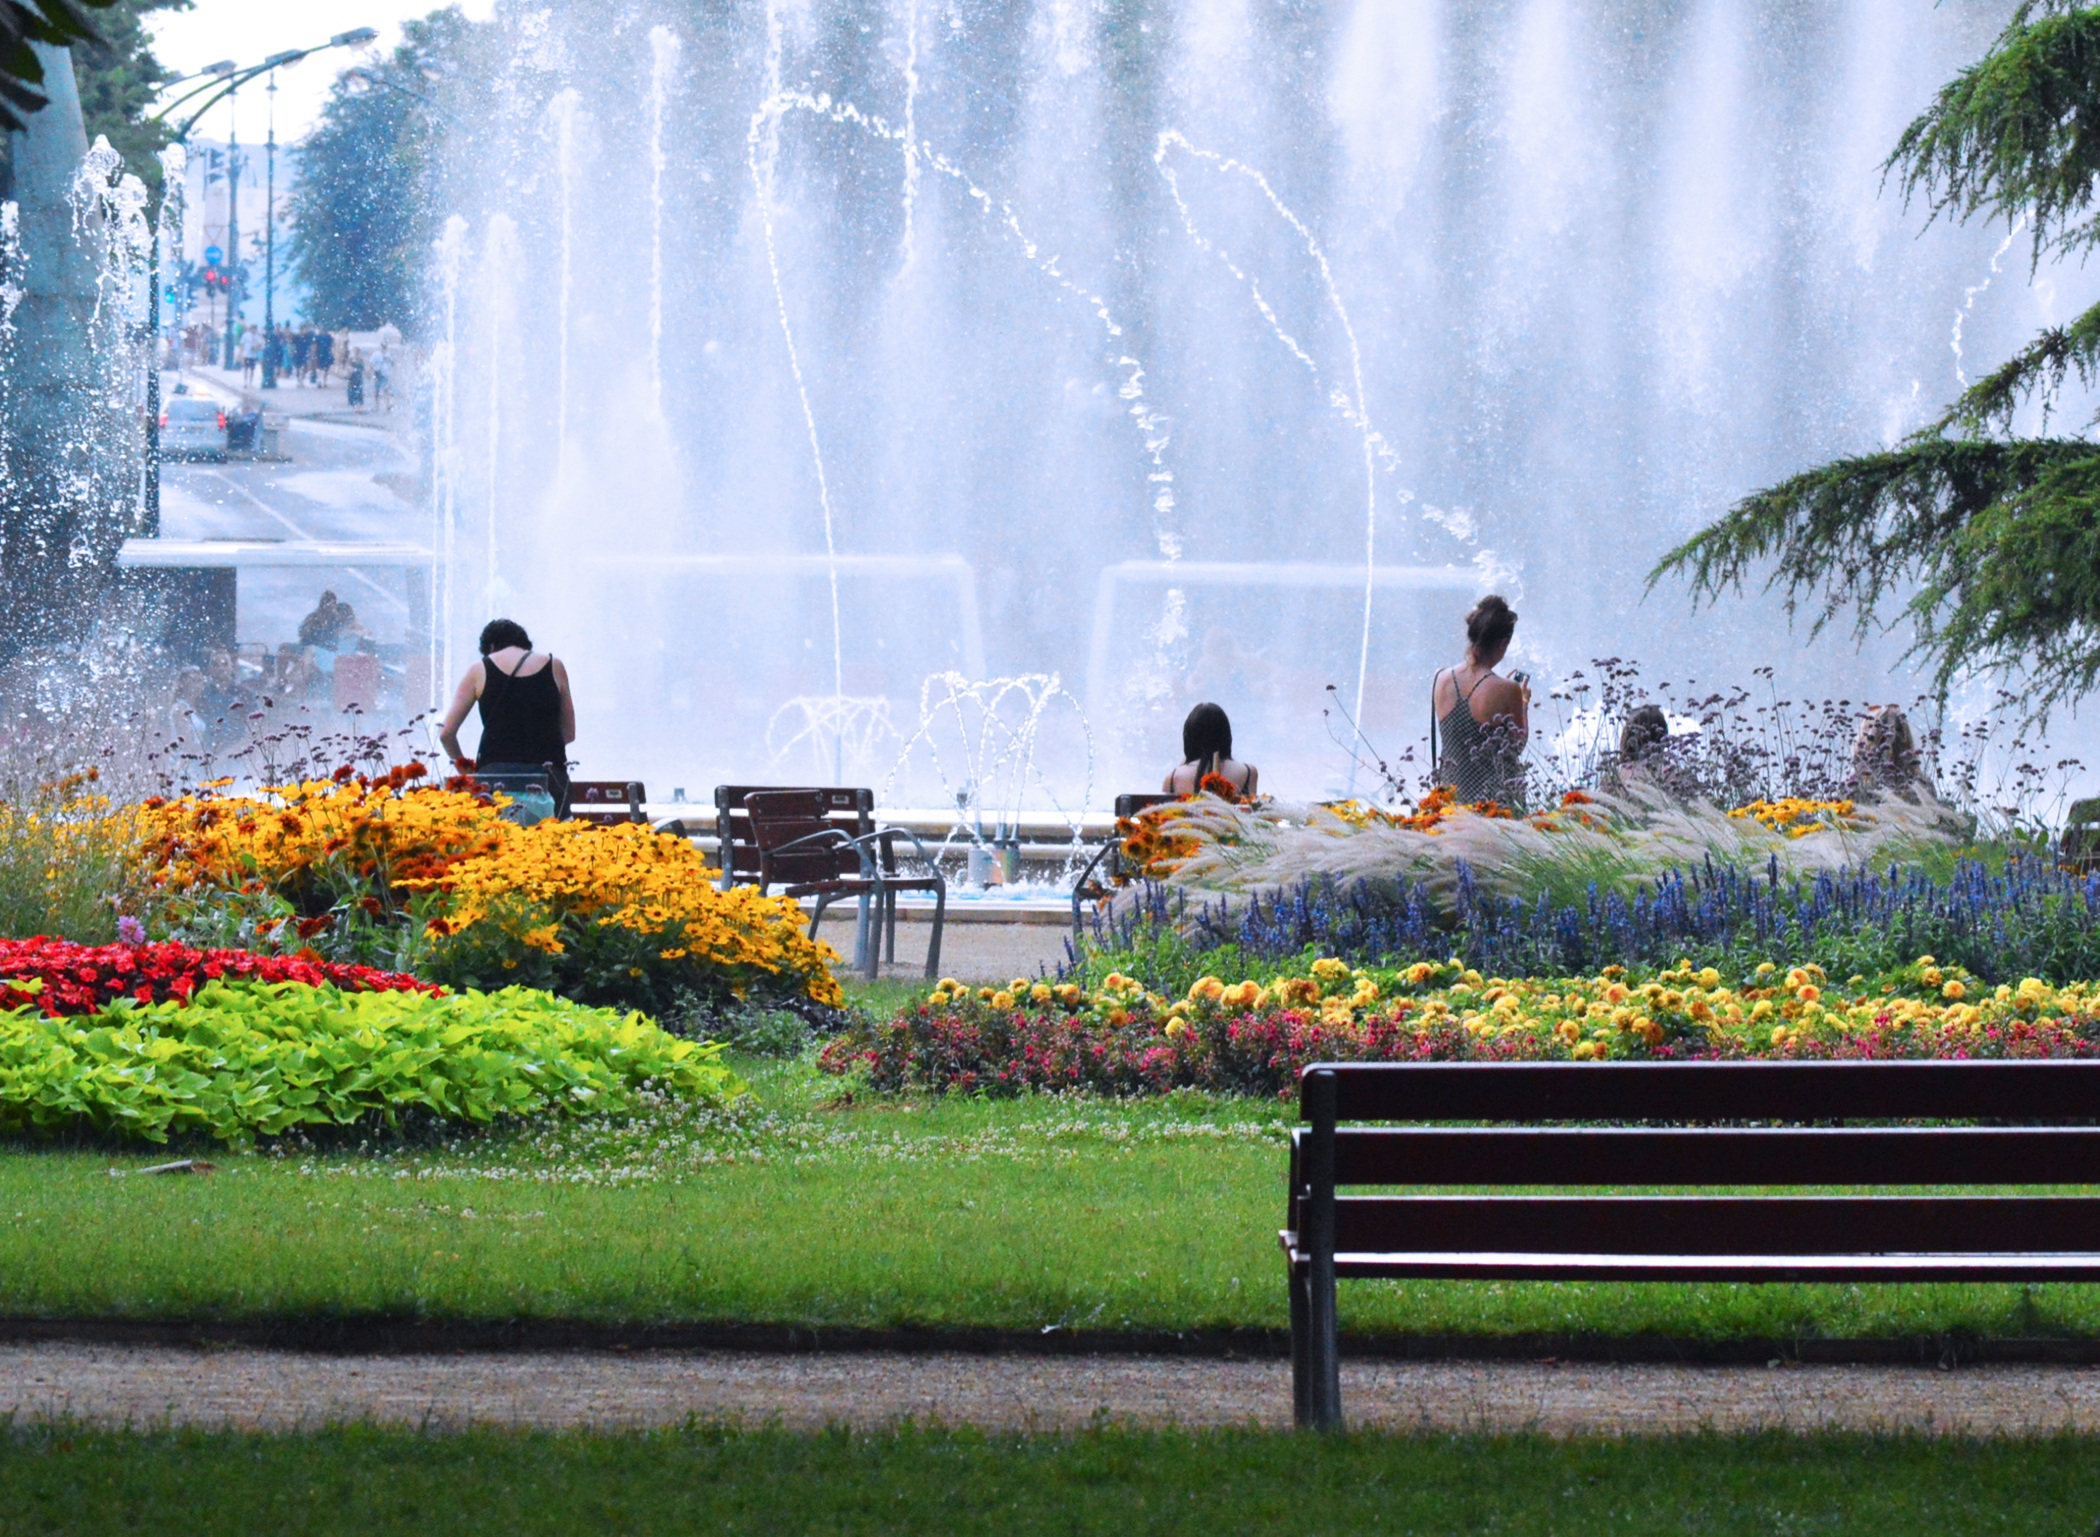
tree, water, nature, bench, morning, flower, summer, europe, spring, reflection, scenic, park, garden, season, flowers, fountain, scene, water feature